History of tuberculosis

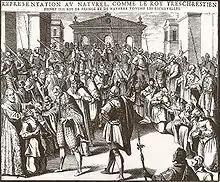
Henry IV of France touching numerous sickly individuals during the ceremony of the "royal touch". The original caption reads: "Des mirabili strumas sanandi vi solis Galliae regibus christianissimis divinitus concessa liber unus".

Monarchs were seen as religious figures with magical or curative powers. It was believed that royal touch, the touch of the sovereign of England or France, could cure diseases due to the divine right of sovereigns. King Henry IV of France usually performed the rite once a week, after taking communion. So common was this practice of royal healing in France, that scrofula became known as the ""mal du roi"" or the "King's Evil".